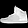
Label: Sneaker